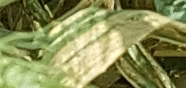
Label: Wheat___Yellow_Rust